Cassaigne

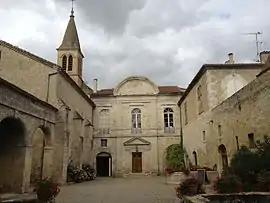
The chateau in Cassaigne

Cassaigne is a commune in the Gers department in southwestern France.